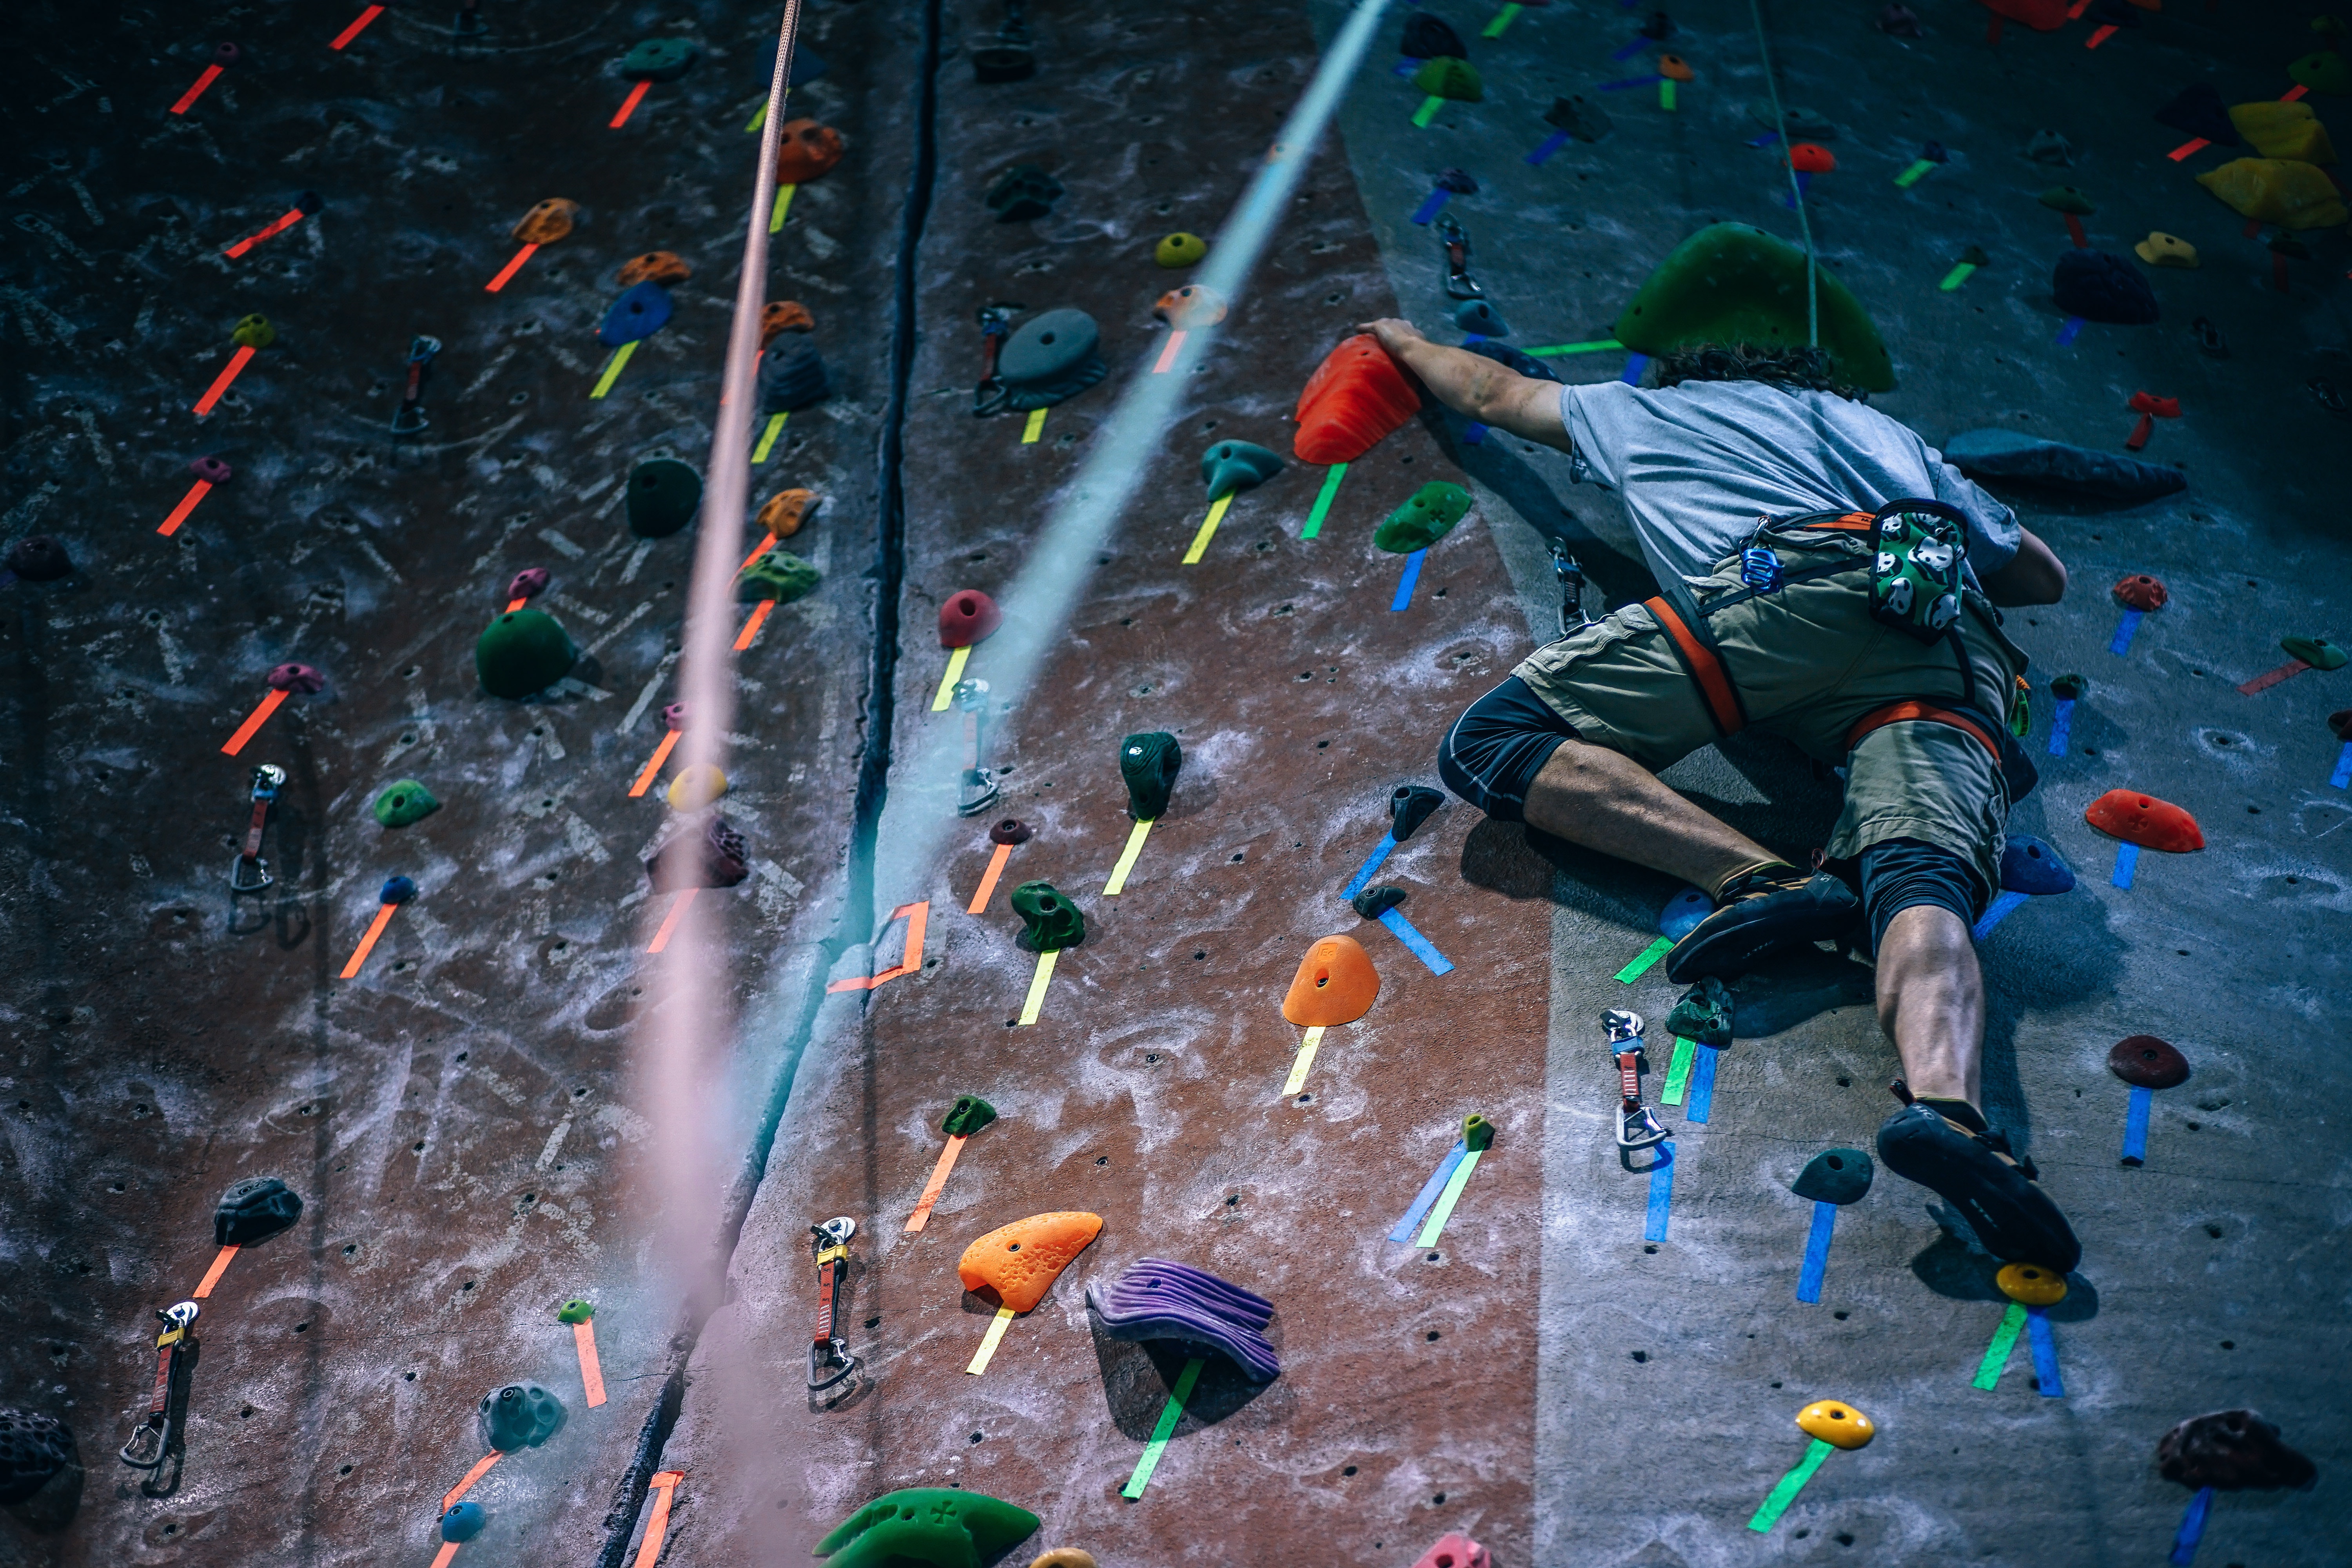
adventure, recreation, climbing, rock climbing, extreme sport, sports, outdoor recreation, individual sports, sport climbing